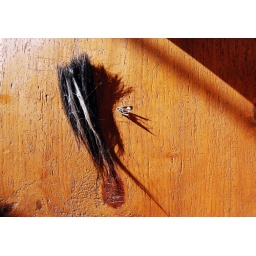
horse hair from josephina and a moth found in the river house.